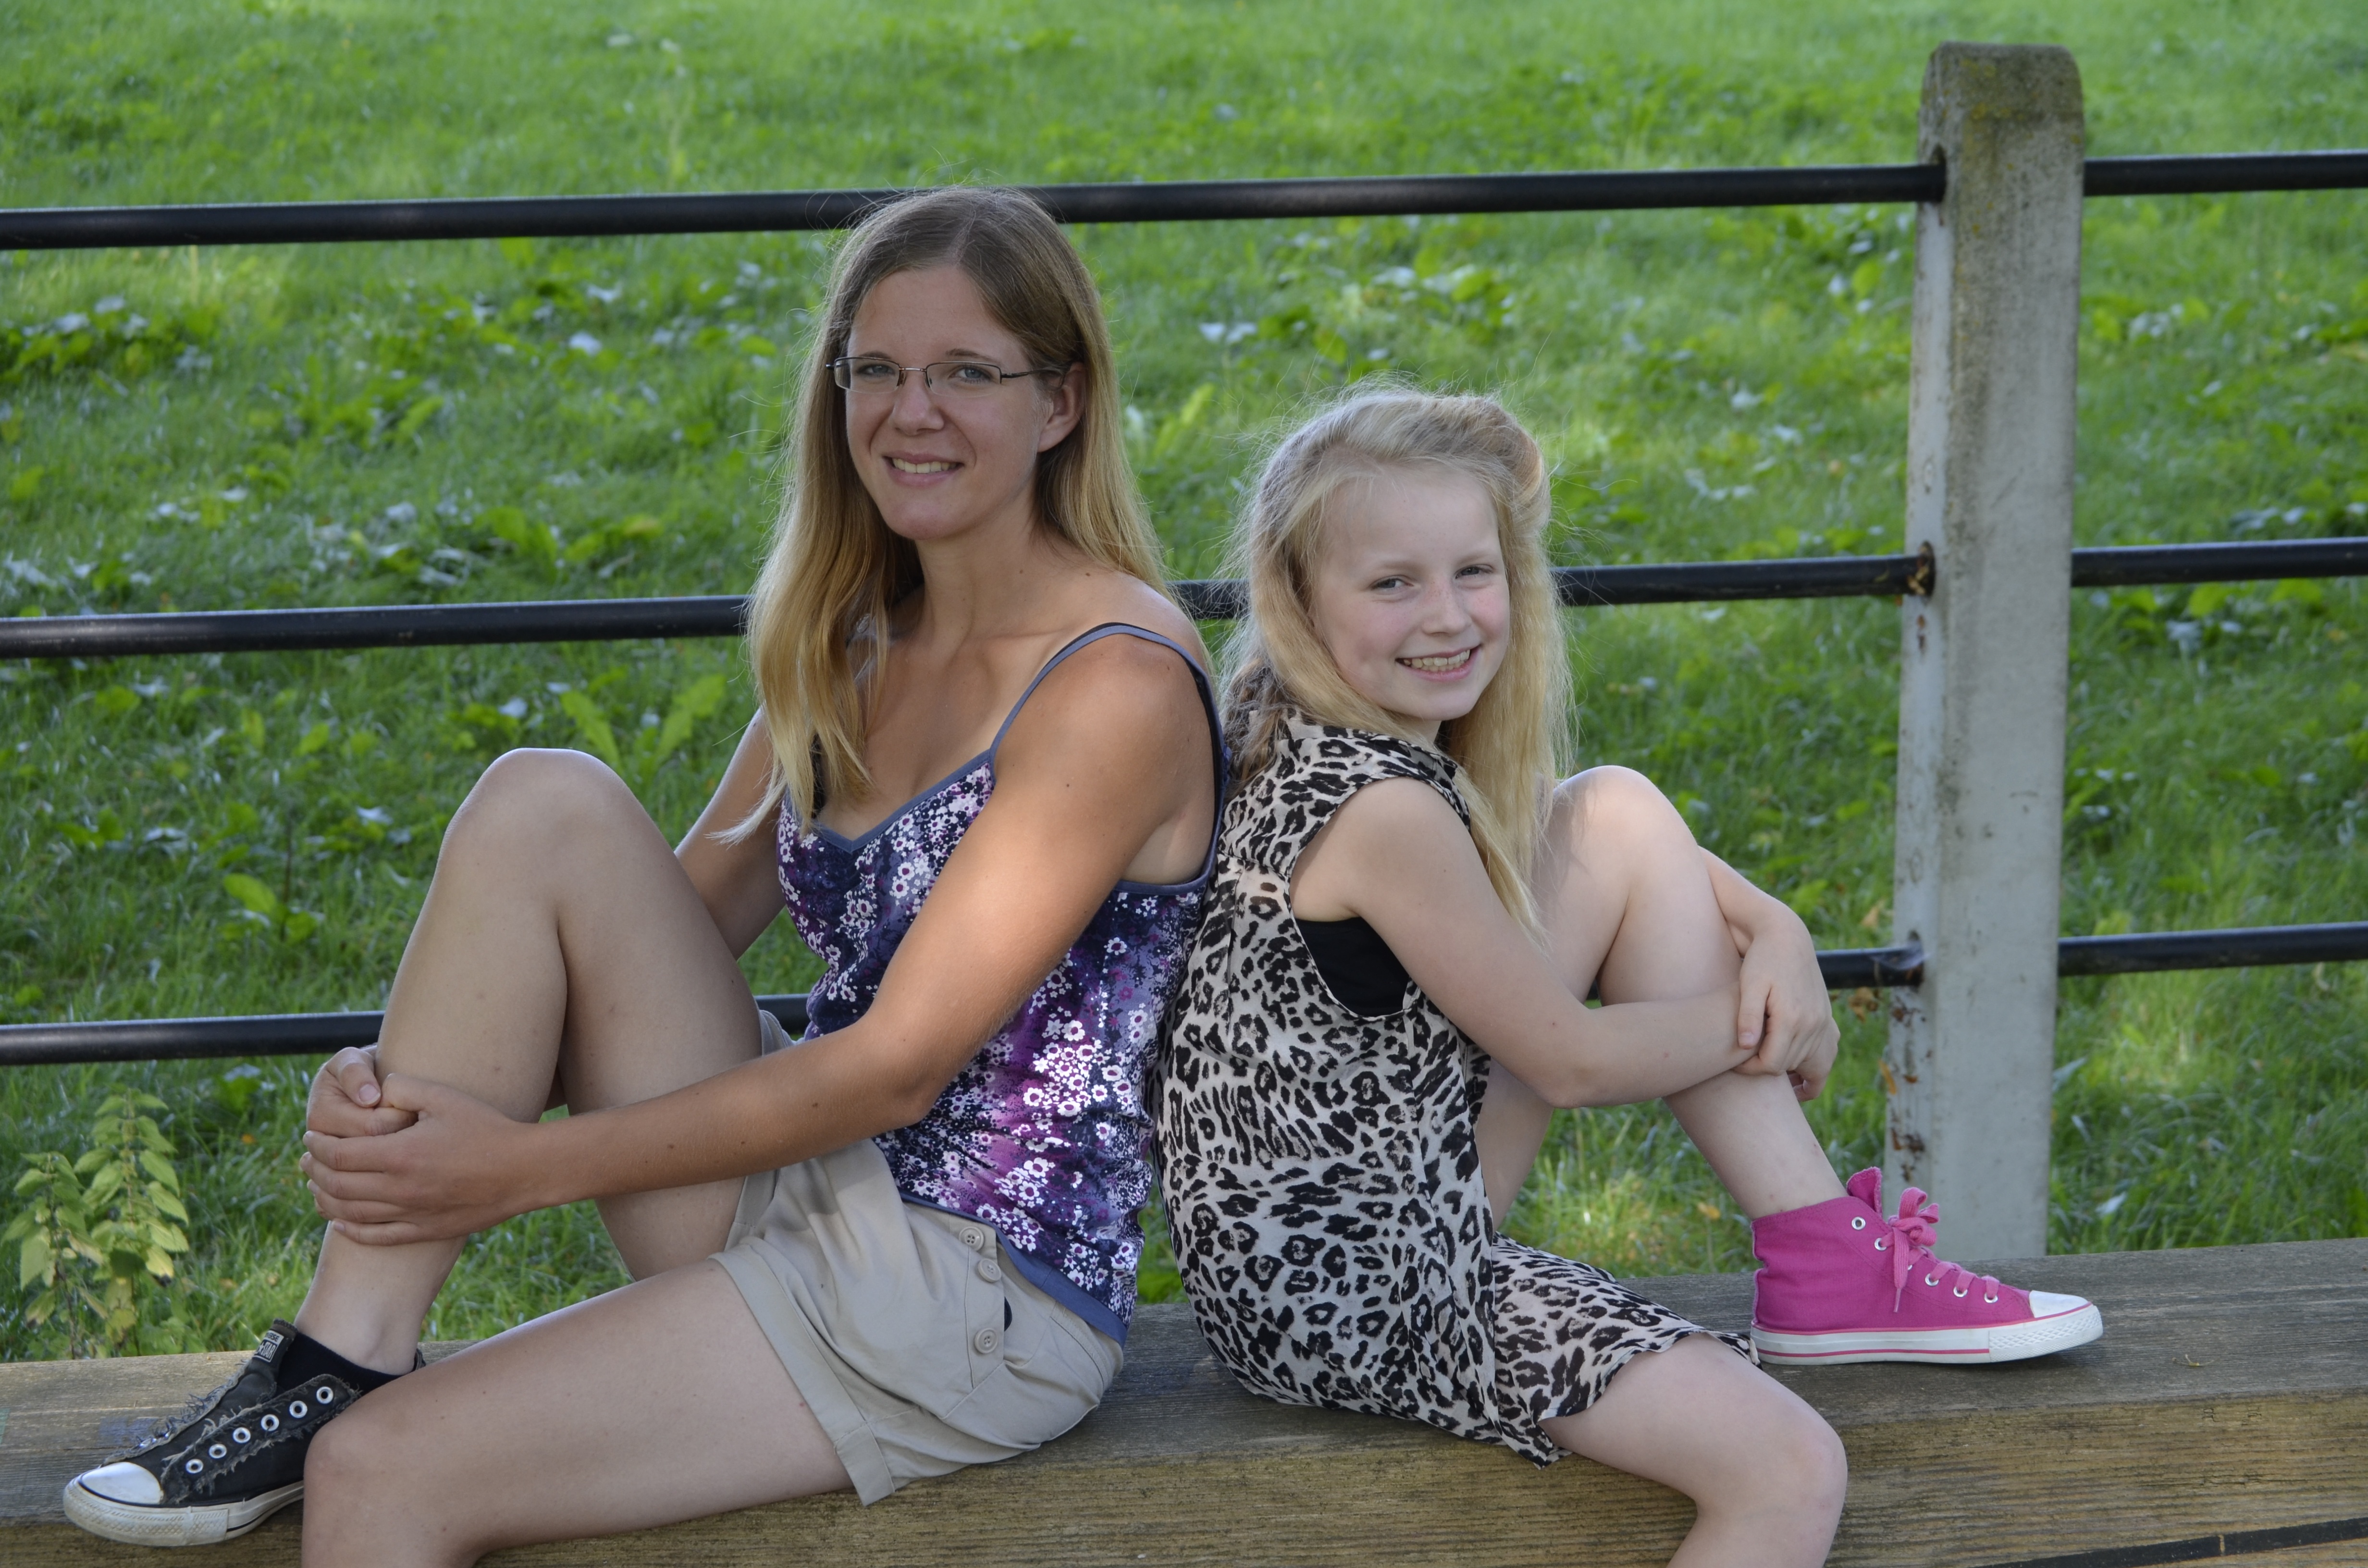
nature, person, people, girl, woman, vacation, leg, model, sitting, friendship, together, lady, laugh, girlfriend, friends, beauty, togetherness, photo shoot, portrait photography, human positions